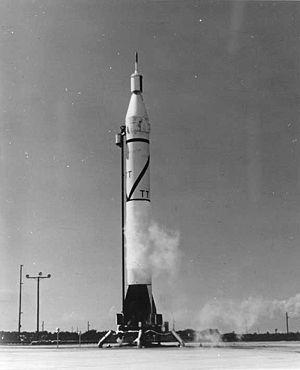
Explorer 4 est un satellite scientifique américain du programme Explorer lancé le 26 juillet 1958 pour recueillir des données sur les ceintures de Van Allen. Le projet est développé par l' Army Ballistic Missile Agency, chargée du développement des missiles balistiques de l'Armée de terre américaine, car à l'époque la NASA n'existe pas encore. L'instrumentation scientifique de Explorer 4 est développée par le groupe de recherche militaire de la Defense Advanced Research Projects Agency dirigé par le docteur James van Allen. Le satellite cylindrique de 25 kg doit effectuer des mesures détaillées des particules chargées piégées dans les ceintures de radiation de la Terre. Le satellite est animé d'un mouvement de culbute incontrôlé après sa mise en orbite effectuée par un lanceur Juno I lancé depuis la base de lancement de Cap Canaveral. L'interprétation des données est en conséquence très difficiles. Le 3 septembre 1958, une première panne touche un des deux émetteurs radio ainsi que le scintillateur utilisé comme un détecteur. Les trois autres détecteurs continuent de fournir des données jusqu'au 19 septembre 1958.